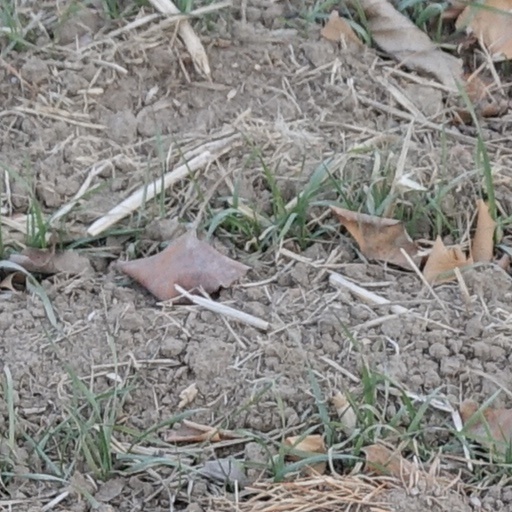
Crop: wheat